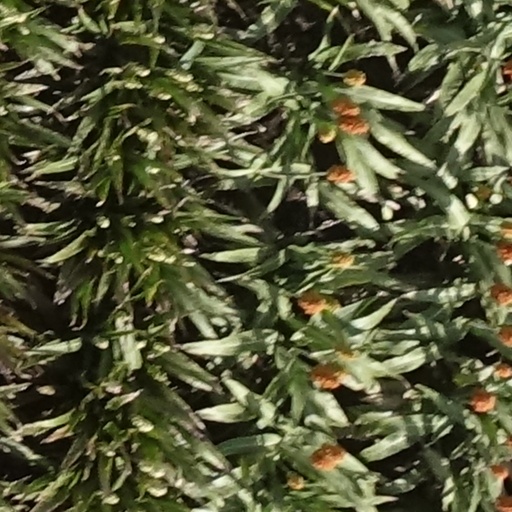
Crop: sorghum